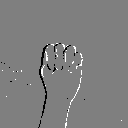
ASL letter: m